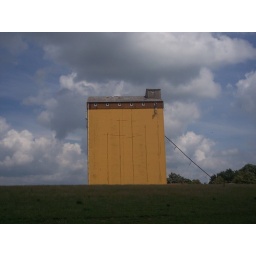
A Strange building by the river Elbe